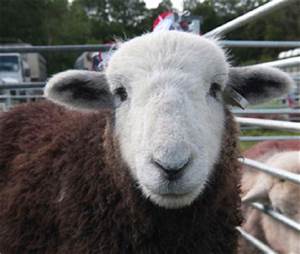
Label: pecora